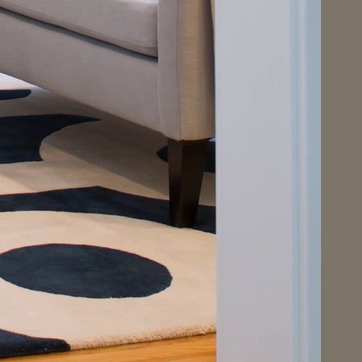
Material: wood